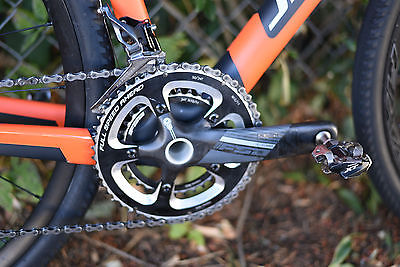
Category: bicycle